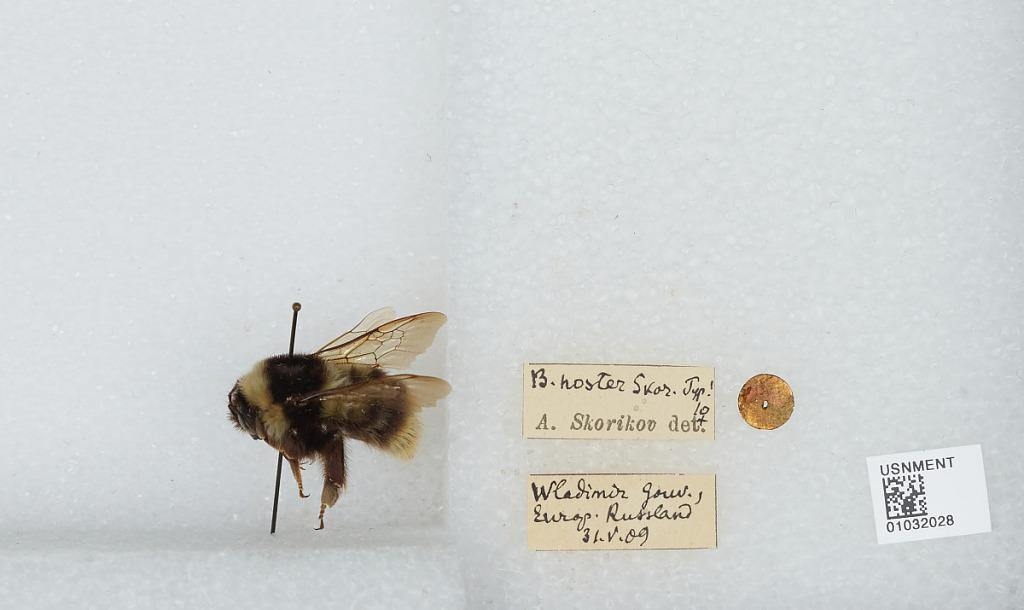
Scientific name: Bombus (Melanobombus) sichelii Radoszkowski
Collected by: W. Gouv
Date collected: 1909-5-31
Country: Russian Federation
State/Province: Vladimir
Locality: Wladimir gouv.
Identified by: Skorikov